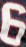
Number: 6